Answer in natural language. Considering the relative positions, where is brown wooden chair (highlighted by a blue box) with respect to Window (highlighted by a green box)? Choose between the following options: right or left
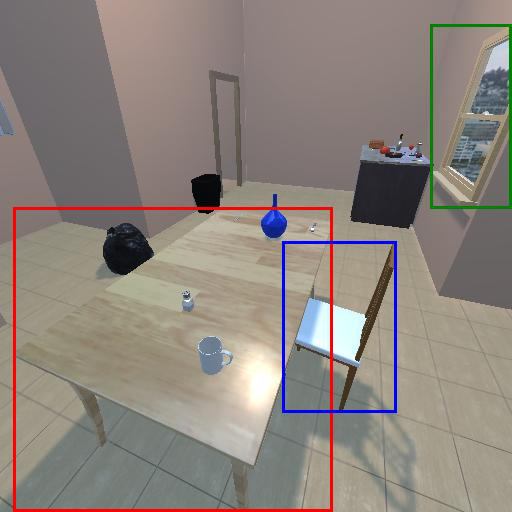
<answer>left</answer>